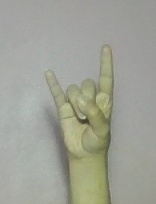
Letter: la